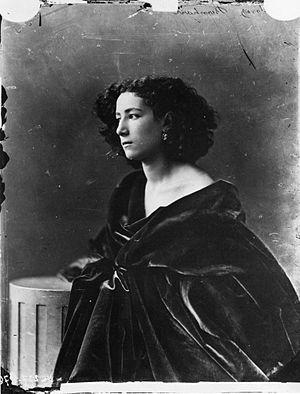
Actrice francaise Sarah Bernhardt, par Félix Nadar, vers 1864.